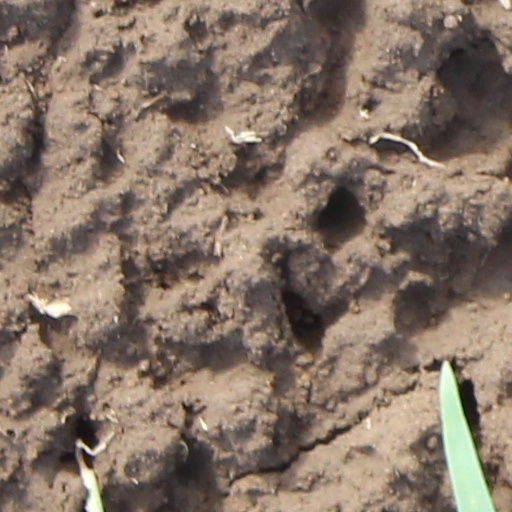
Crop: wheat